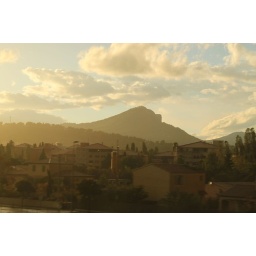
Taken from a train window in Italy